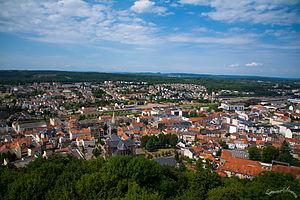
Chateau du schlossberg